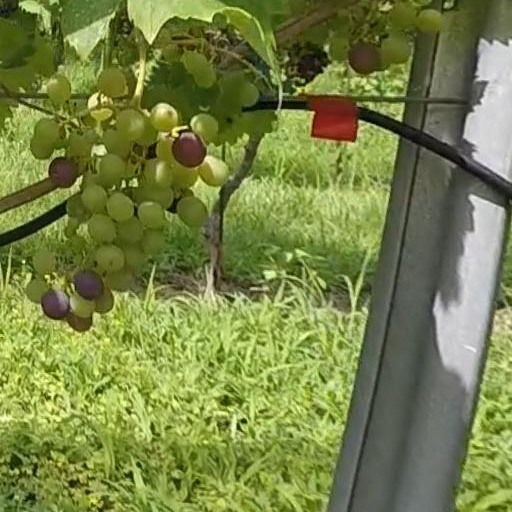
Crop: grape